Amiran-Darejaniani

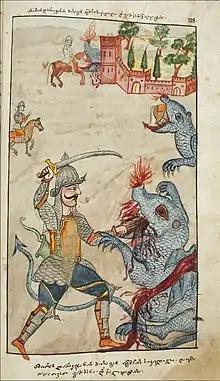
A miniature from the 1824 manuscript of "Amiran-Darejaniani" copied by David Tumanov (H-384, National Center of Manuscripts).

"Amiran-Darejaniani" is the oldest surviving original Georgian romance, but its roots can be traced both in Georgian folk tradition and Persian epos which Georgian authors admired and translated; "Visramiani", a free Georgian rendition of "Vis o Ramin", being the closest to the period in question. Moses of Khoni's composition gave rise to a whole cycle of legends, handed down by the village story-teller. So involved has the interrelation of the literary and folk variants become that some leading experts have suggested that the folk variants, stemming from the legends about Amirani, preceded the literary "Amiran-Darejaniani", rather than being derived from it. The Persian and Arabic names and the lack of specific Georgian references in the text have led to a hypothesis, suggested by Marie-Félicité Brosset and Nicholas Marr, but now largely discredited, that "Amiran-Darejaniani" is a translation of a lost Persian text. Yet, the influence of Persian epic tradition, particularly Ferdowsi’s "Shahnameh", is strongly felt.